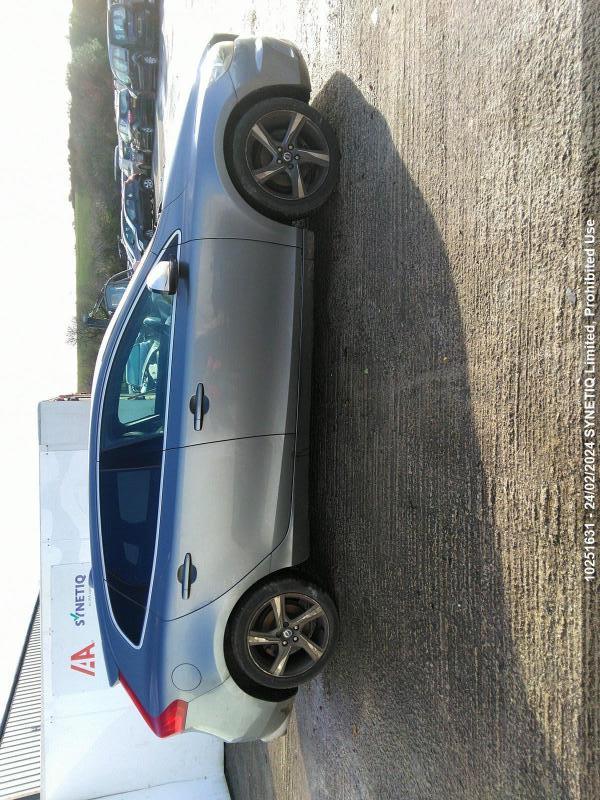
Aucun dommage détecté.
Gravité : aucun